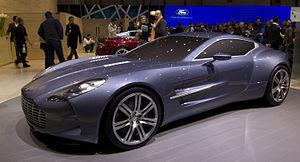
Aston Martin est un constructeur automobile britannique de voitures de luxe et de course, créée en 1913 par Lionel Martin et Robert Bamford. Basée à Gaydon, dans le Warwickshire, elle est une filiale de Prodrive depuis 2007. Le nom vient du fait que Lionel Martin avait créé une voiture qui remporta la course d'Aston Clinton en 1914.